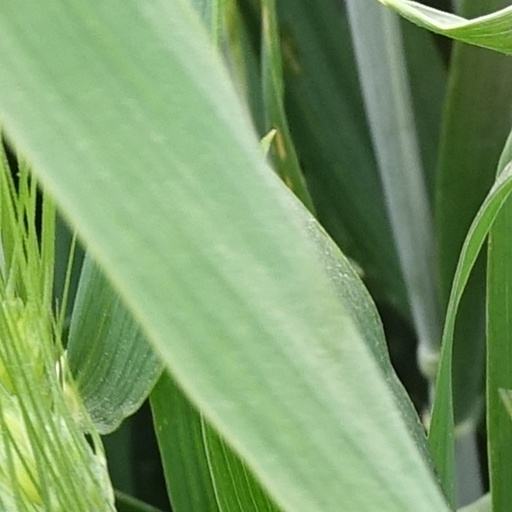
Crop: wheat